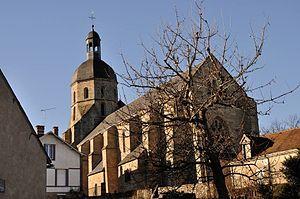
Eglise Notre-Dame d'Aigurande (Indre)
Aigurande, parfois appelée Aigurande-sur-Bouzanne, est une commune française située dans le département de l'Indre, en région Centre-Val de Loire.
L'église Notre-Dame d'Aigurande est une église catholique française. Elle est située sur le territoire de la commune d'Aigurande, dans le département de l'Indre, en région Centre-Val de Loire.